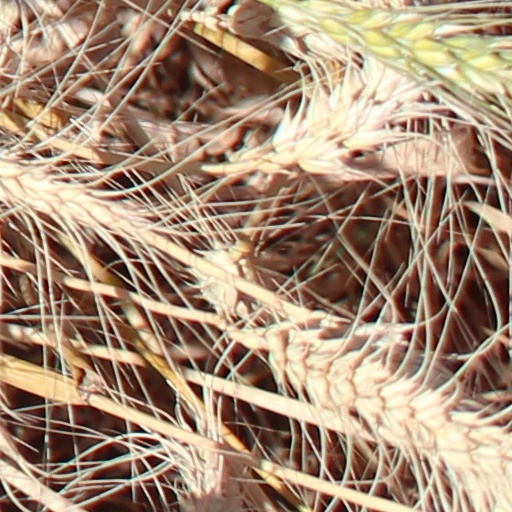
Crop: wheat